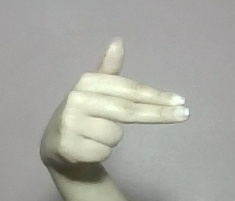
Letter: ghain